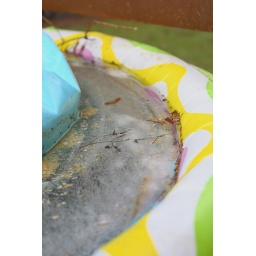
Some dirty water frozen in the kid pool